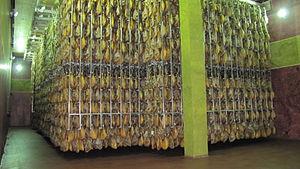
BEHER, ou Bernardo Hernández, est l’usine de jambon espagnole, la plus connue au niveau international. Elle est située dans la D.O.P. Jambon de Guijuelo, à Guijuelo. C’est une entreprise familiale, de troisième âge, créé en 1930, et actuellement c’est l’une des 300 entreprises les plus importantes de Castille-et-León.